Harbin

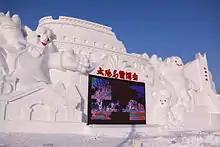
Snow Sculpture in Sun Island, 2011

Located in northern Northeast China, Harbin is the northernmost among major cities in China. Under the direct influence of the Siberian Anticyclone, the average daily temperature is in winter. Annual low temperatures below are not uncommon. Nicknamed "Ice City" due to its freezingly cold winter, Harbin is decorated by various styles of Ice and snow Sculptures from December to March every year.